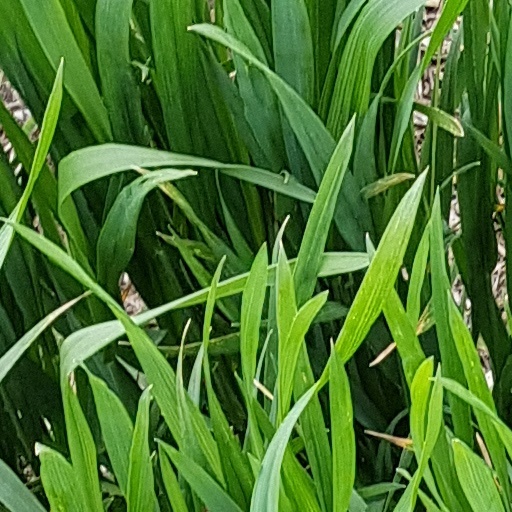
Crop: wheat